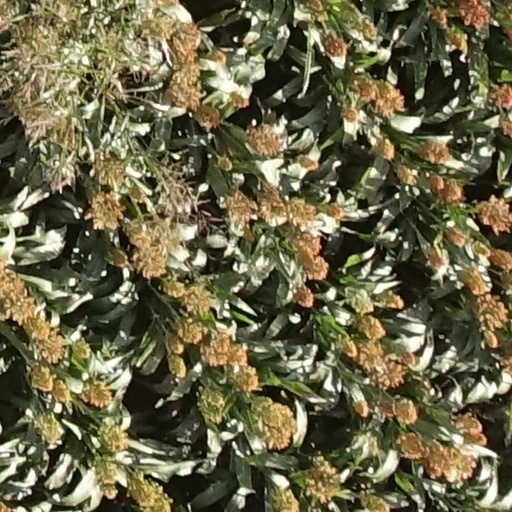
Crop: sorghum